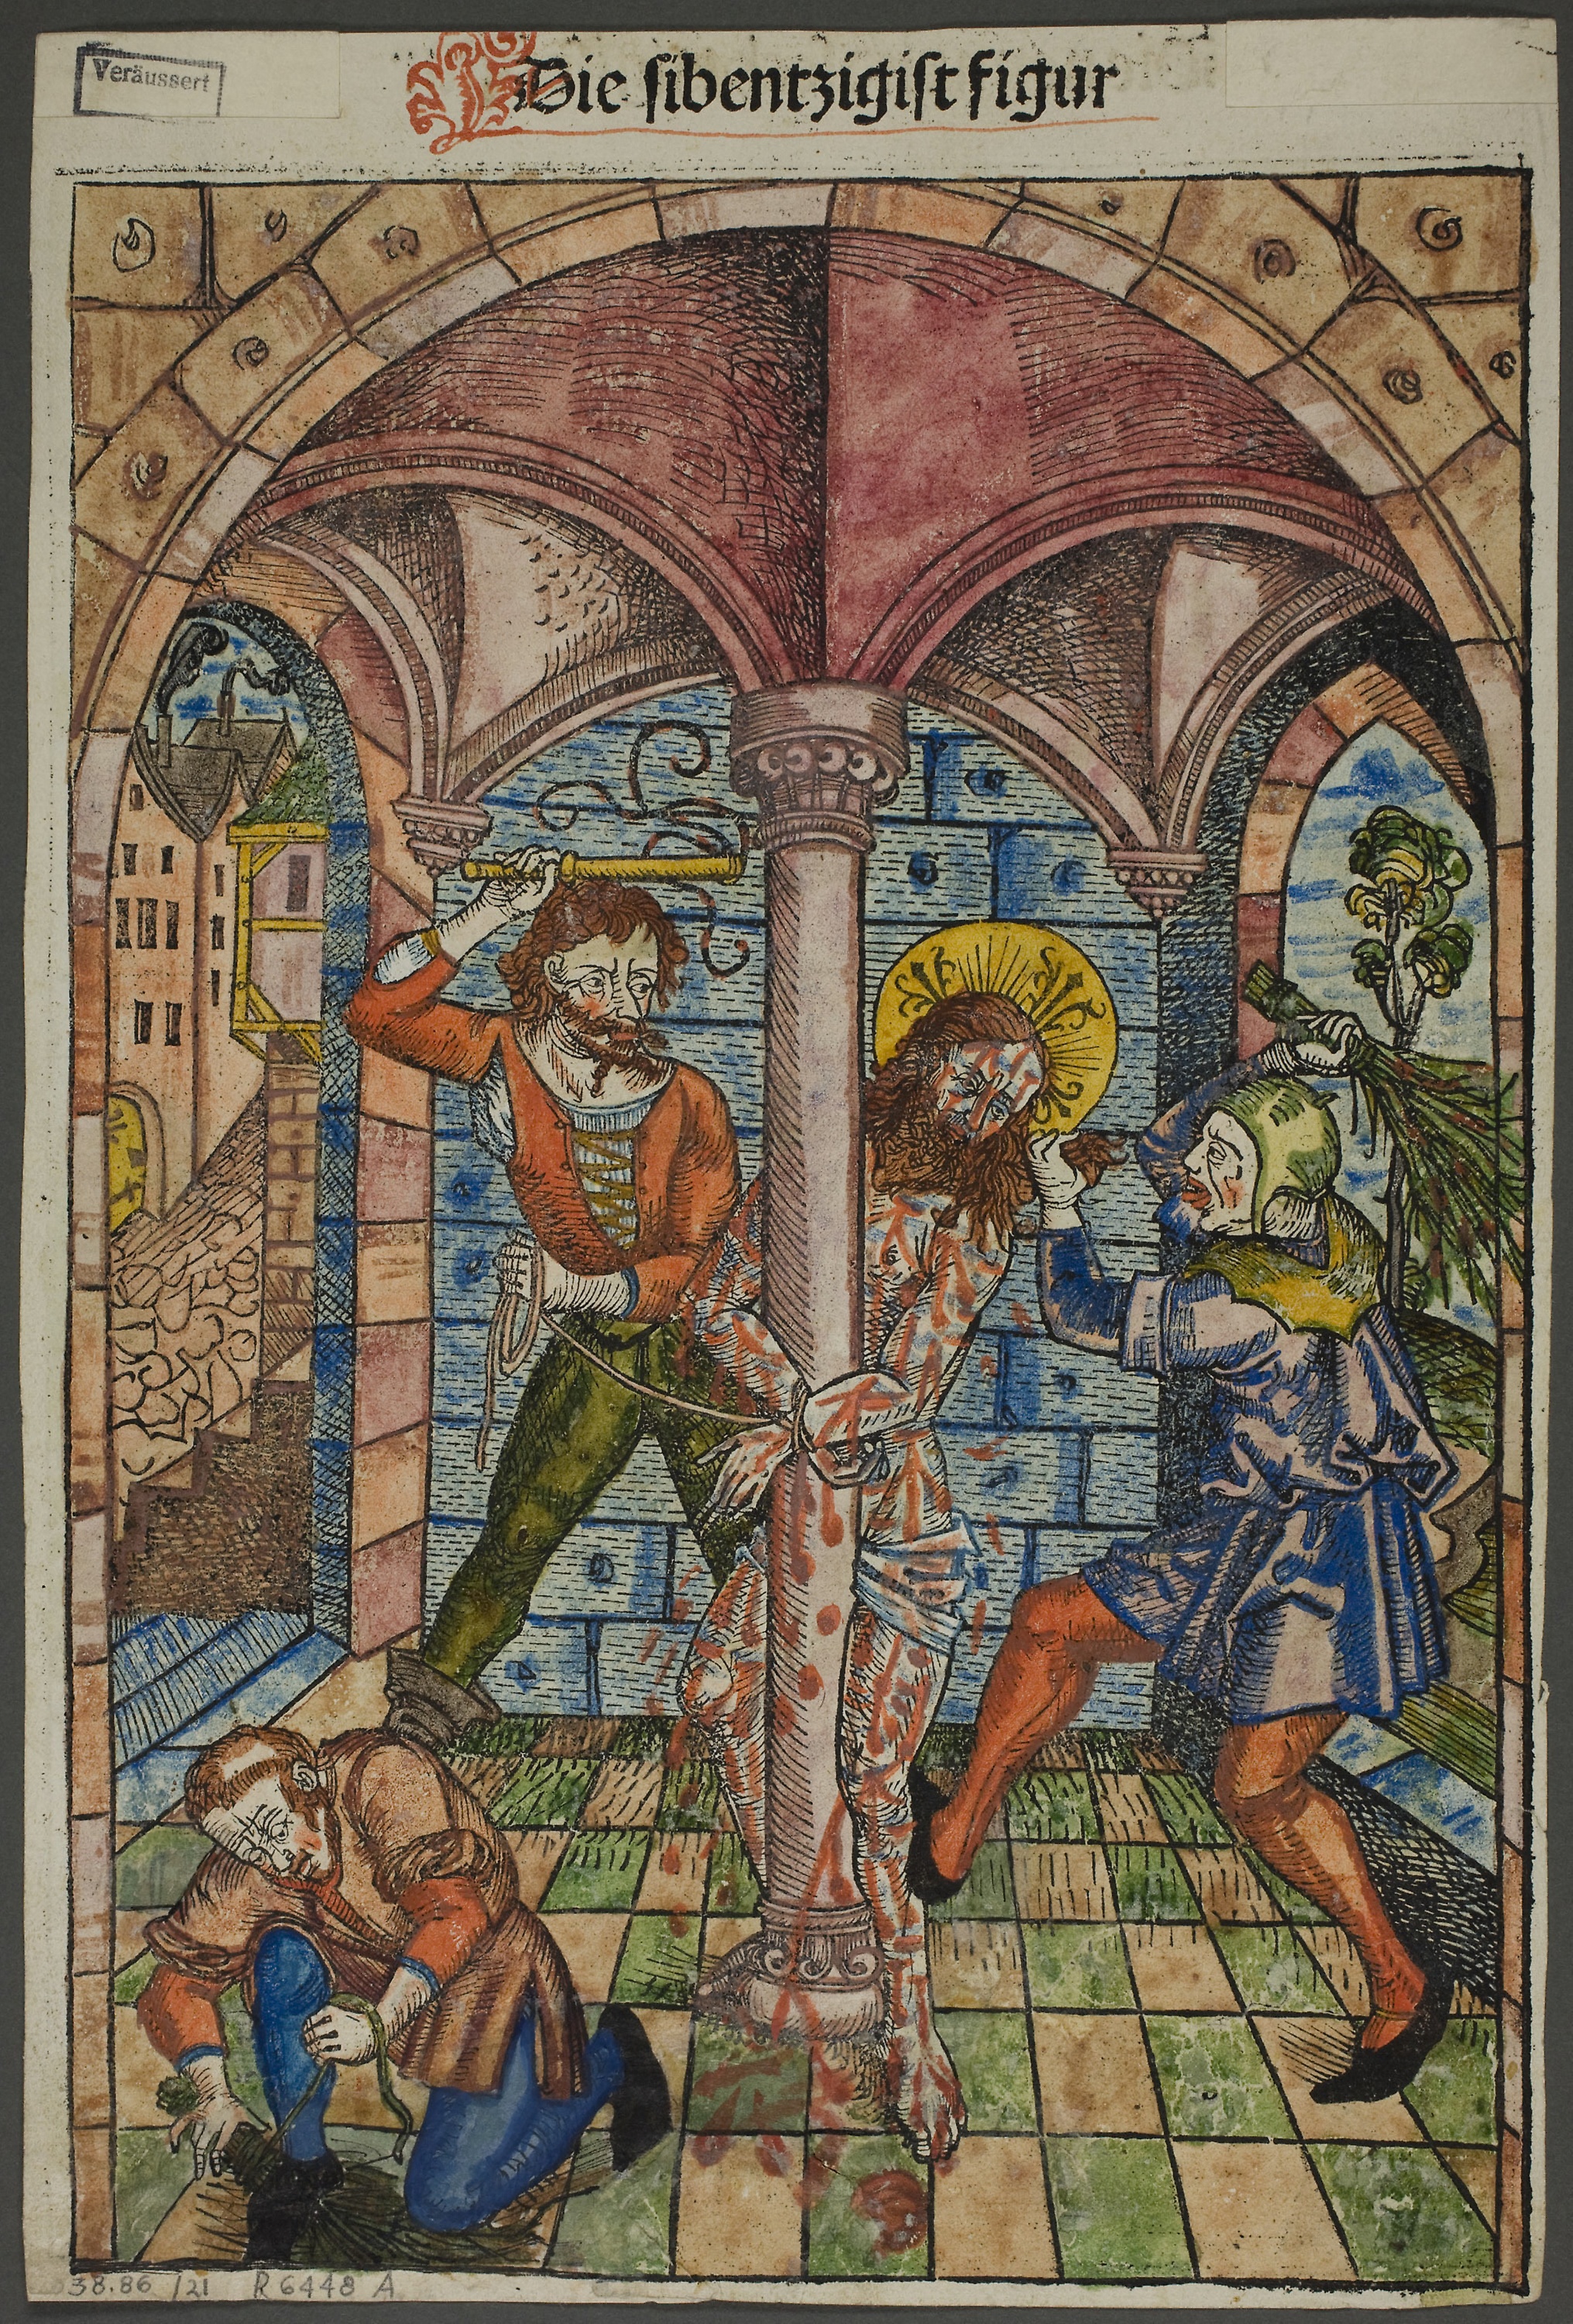
art, history, middle ages, miniature, window, mural